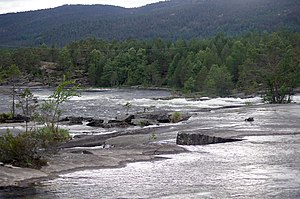
Otra
Syrtveitfossane syd for Byglandsfjorden
set mod sydvest
Otra, der ved Kristiansand også hedder Torridalselven er den største flod i Sørlandet i Norge; den har sit løb fra Setesdalsheiene i Bykle kommune i nord til Kristiansand i Agder i syd, hvor den løber ud Kristiansandsfjorden ved Østre havn.